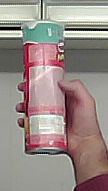
Product: pringles_original